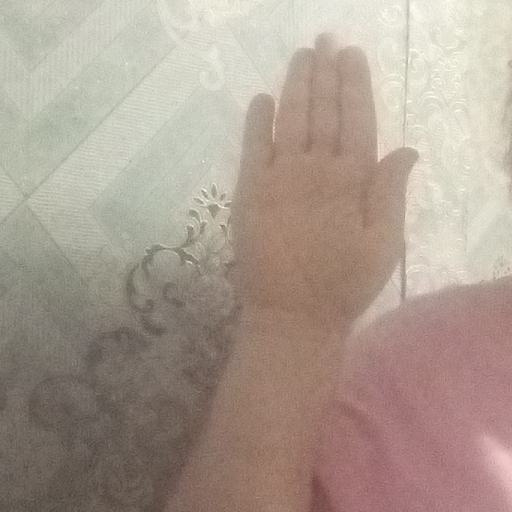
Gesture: stop